First Baptist Church in Newton (Massachusetts)

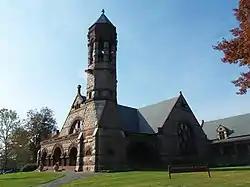
First Baptist Church in Newton

The First Baptist Church in Newton was founded in 1788. Its historic building (built 1888) is located at 848 Beacon Street in the village of Newton Centre, in Newton, Massachusetts. On April 15, 1982, it was listed in the National Register of Historic Places.